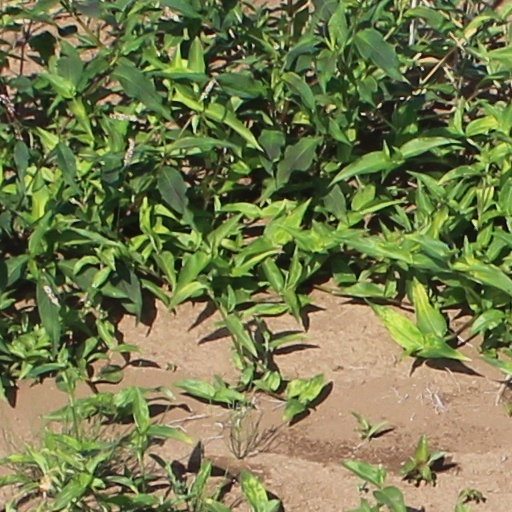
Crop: wheat